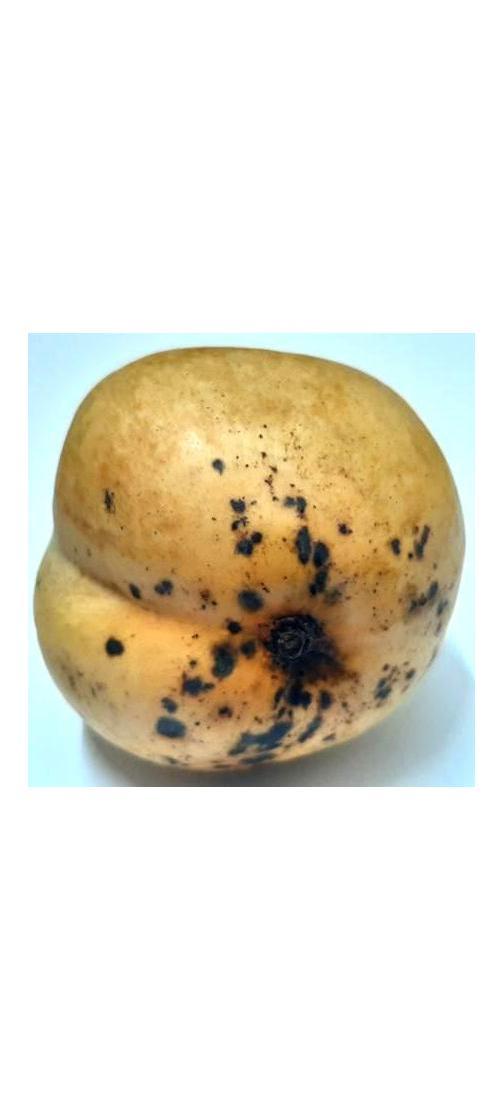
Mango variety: Bari-11